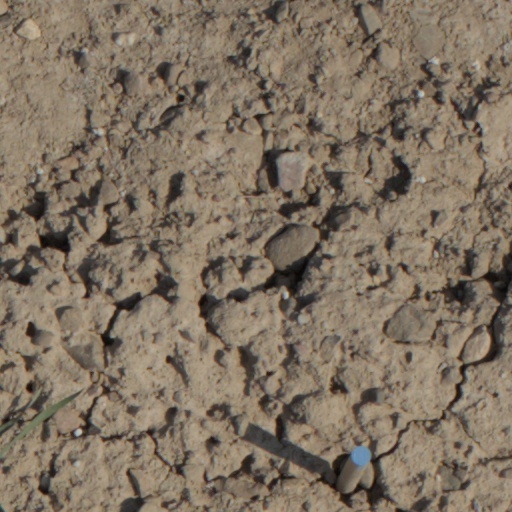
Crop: wheat